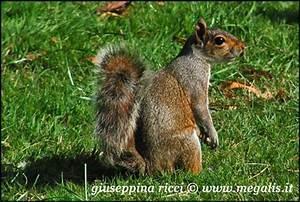
squirrel